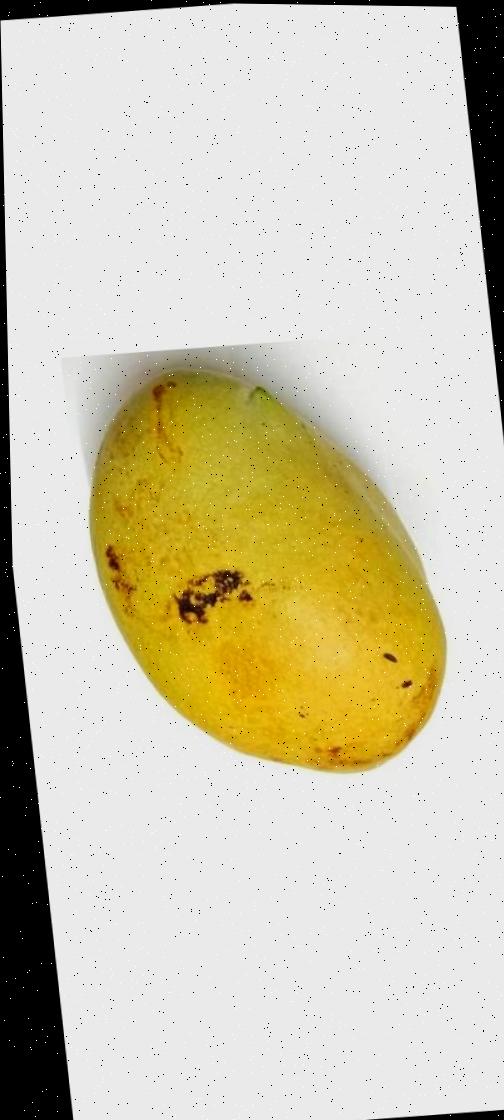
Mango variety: Bari-11